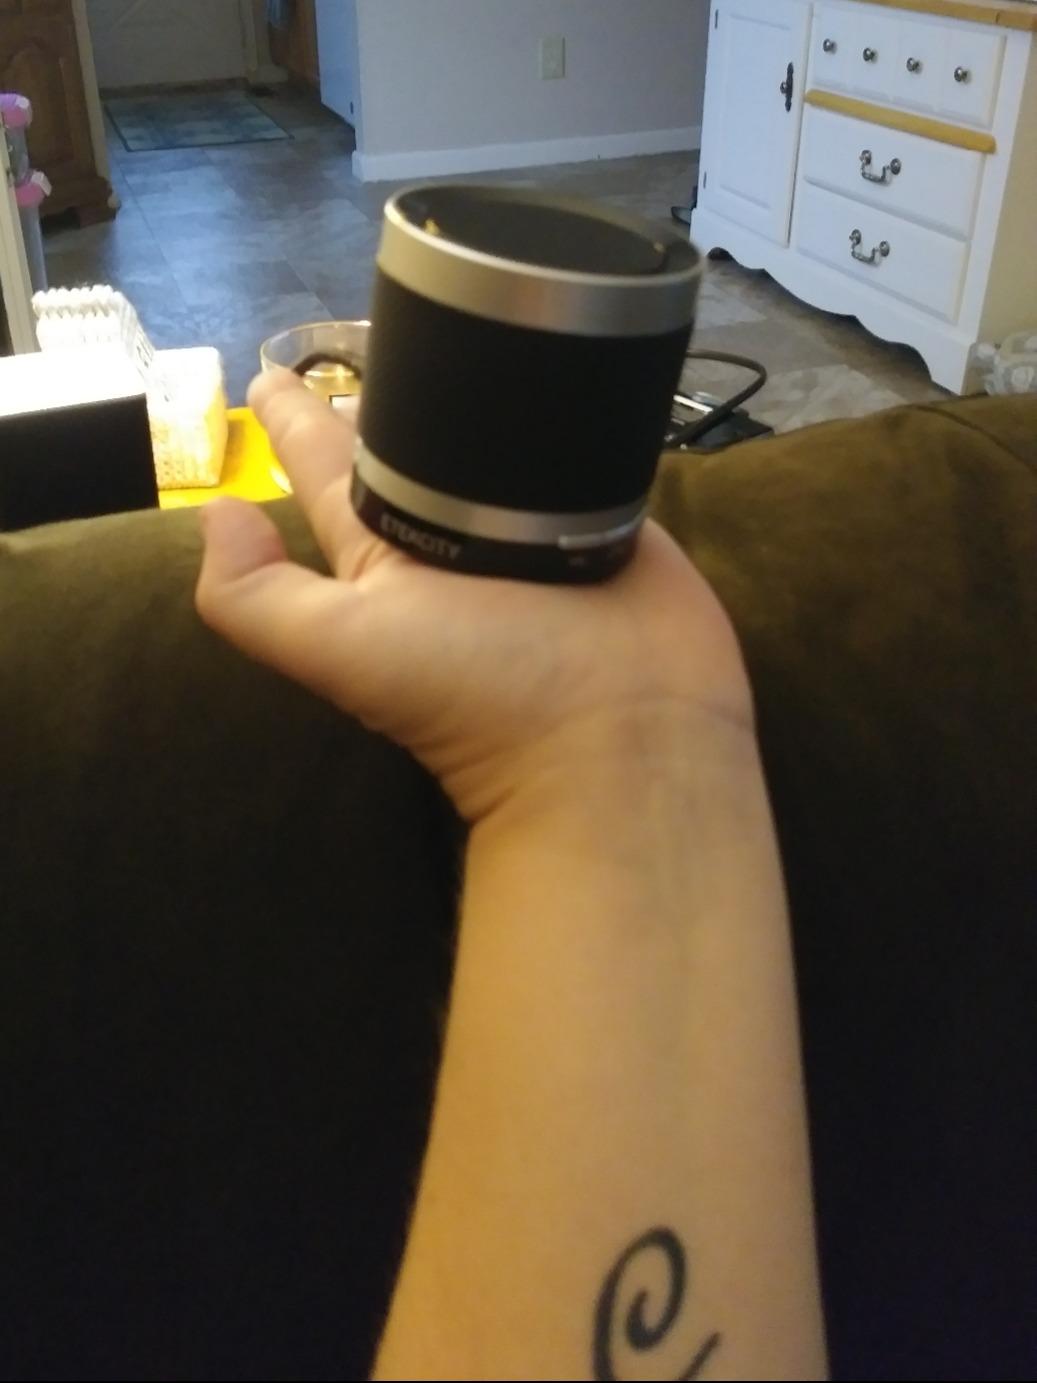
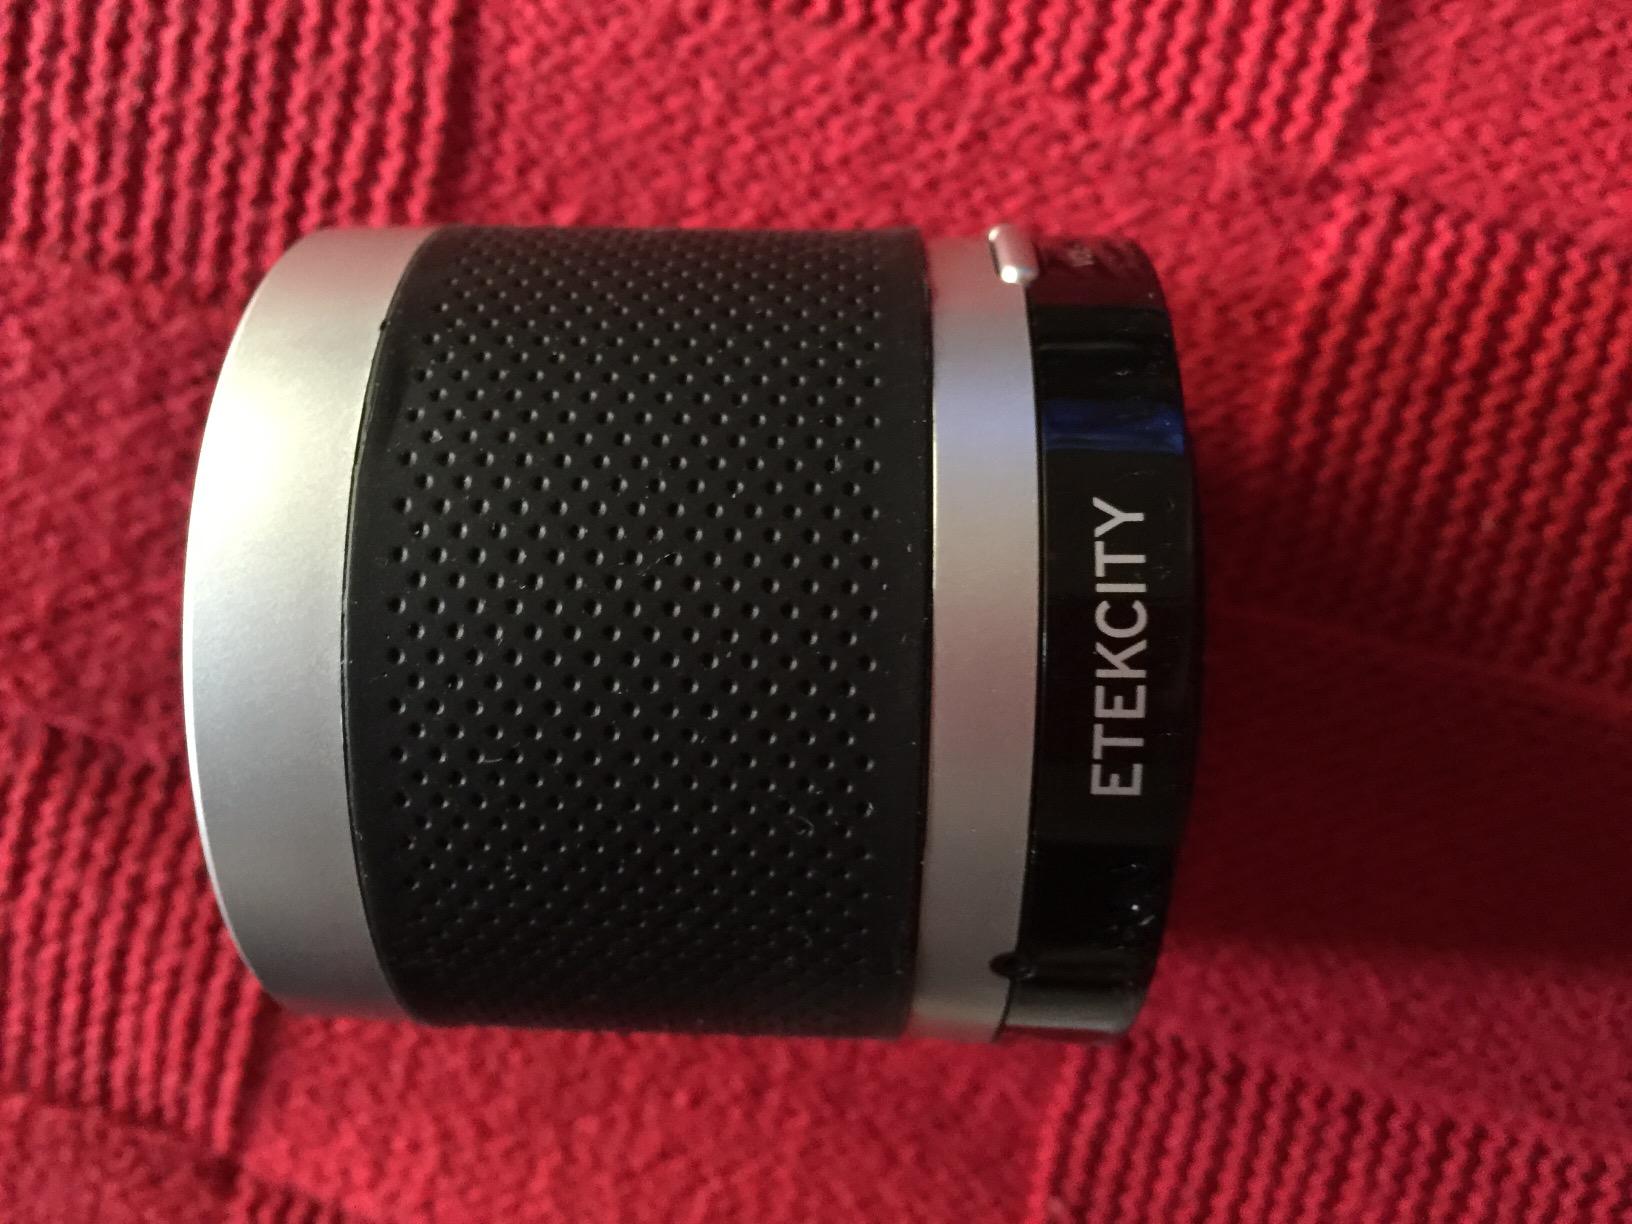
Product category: speaker
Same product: yes